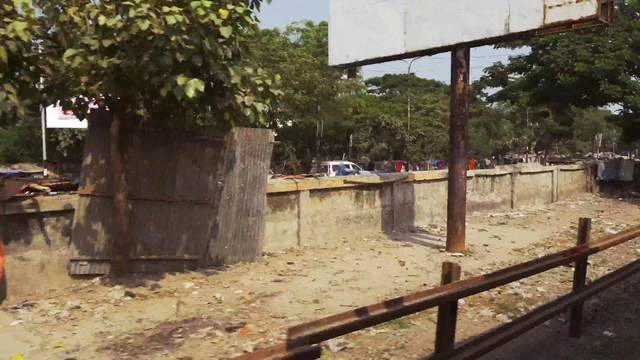
Region: Bangladesh
Coordinates: 23.75, 90.407